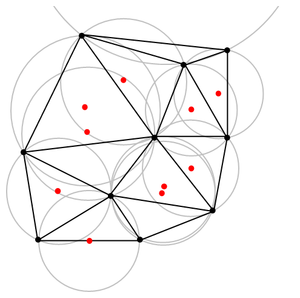
Triangulation de Delaunay (en noir) et cercles circonscrits (en gris) avec leurs centres (en rouge).